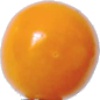
Label: physalis